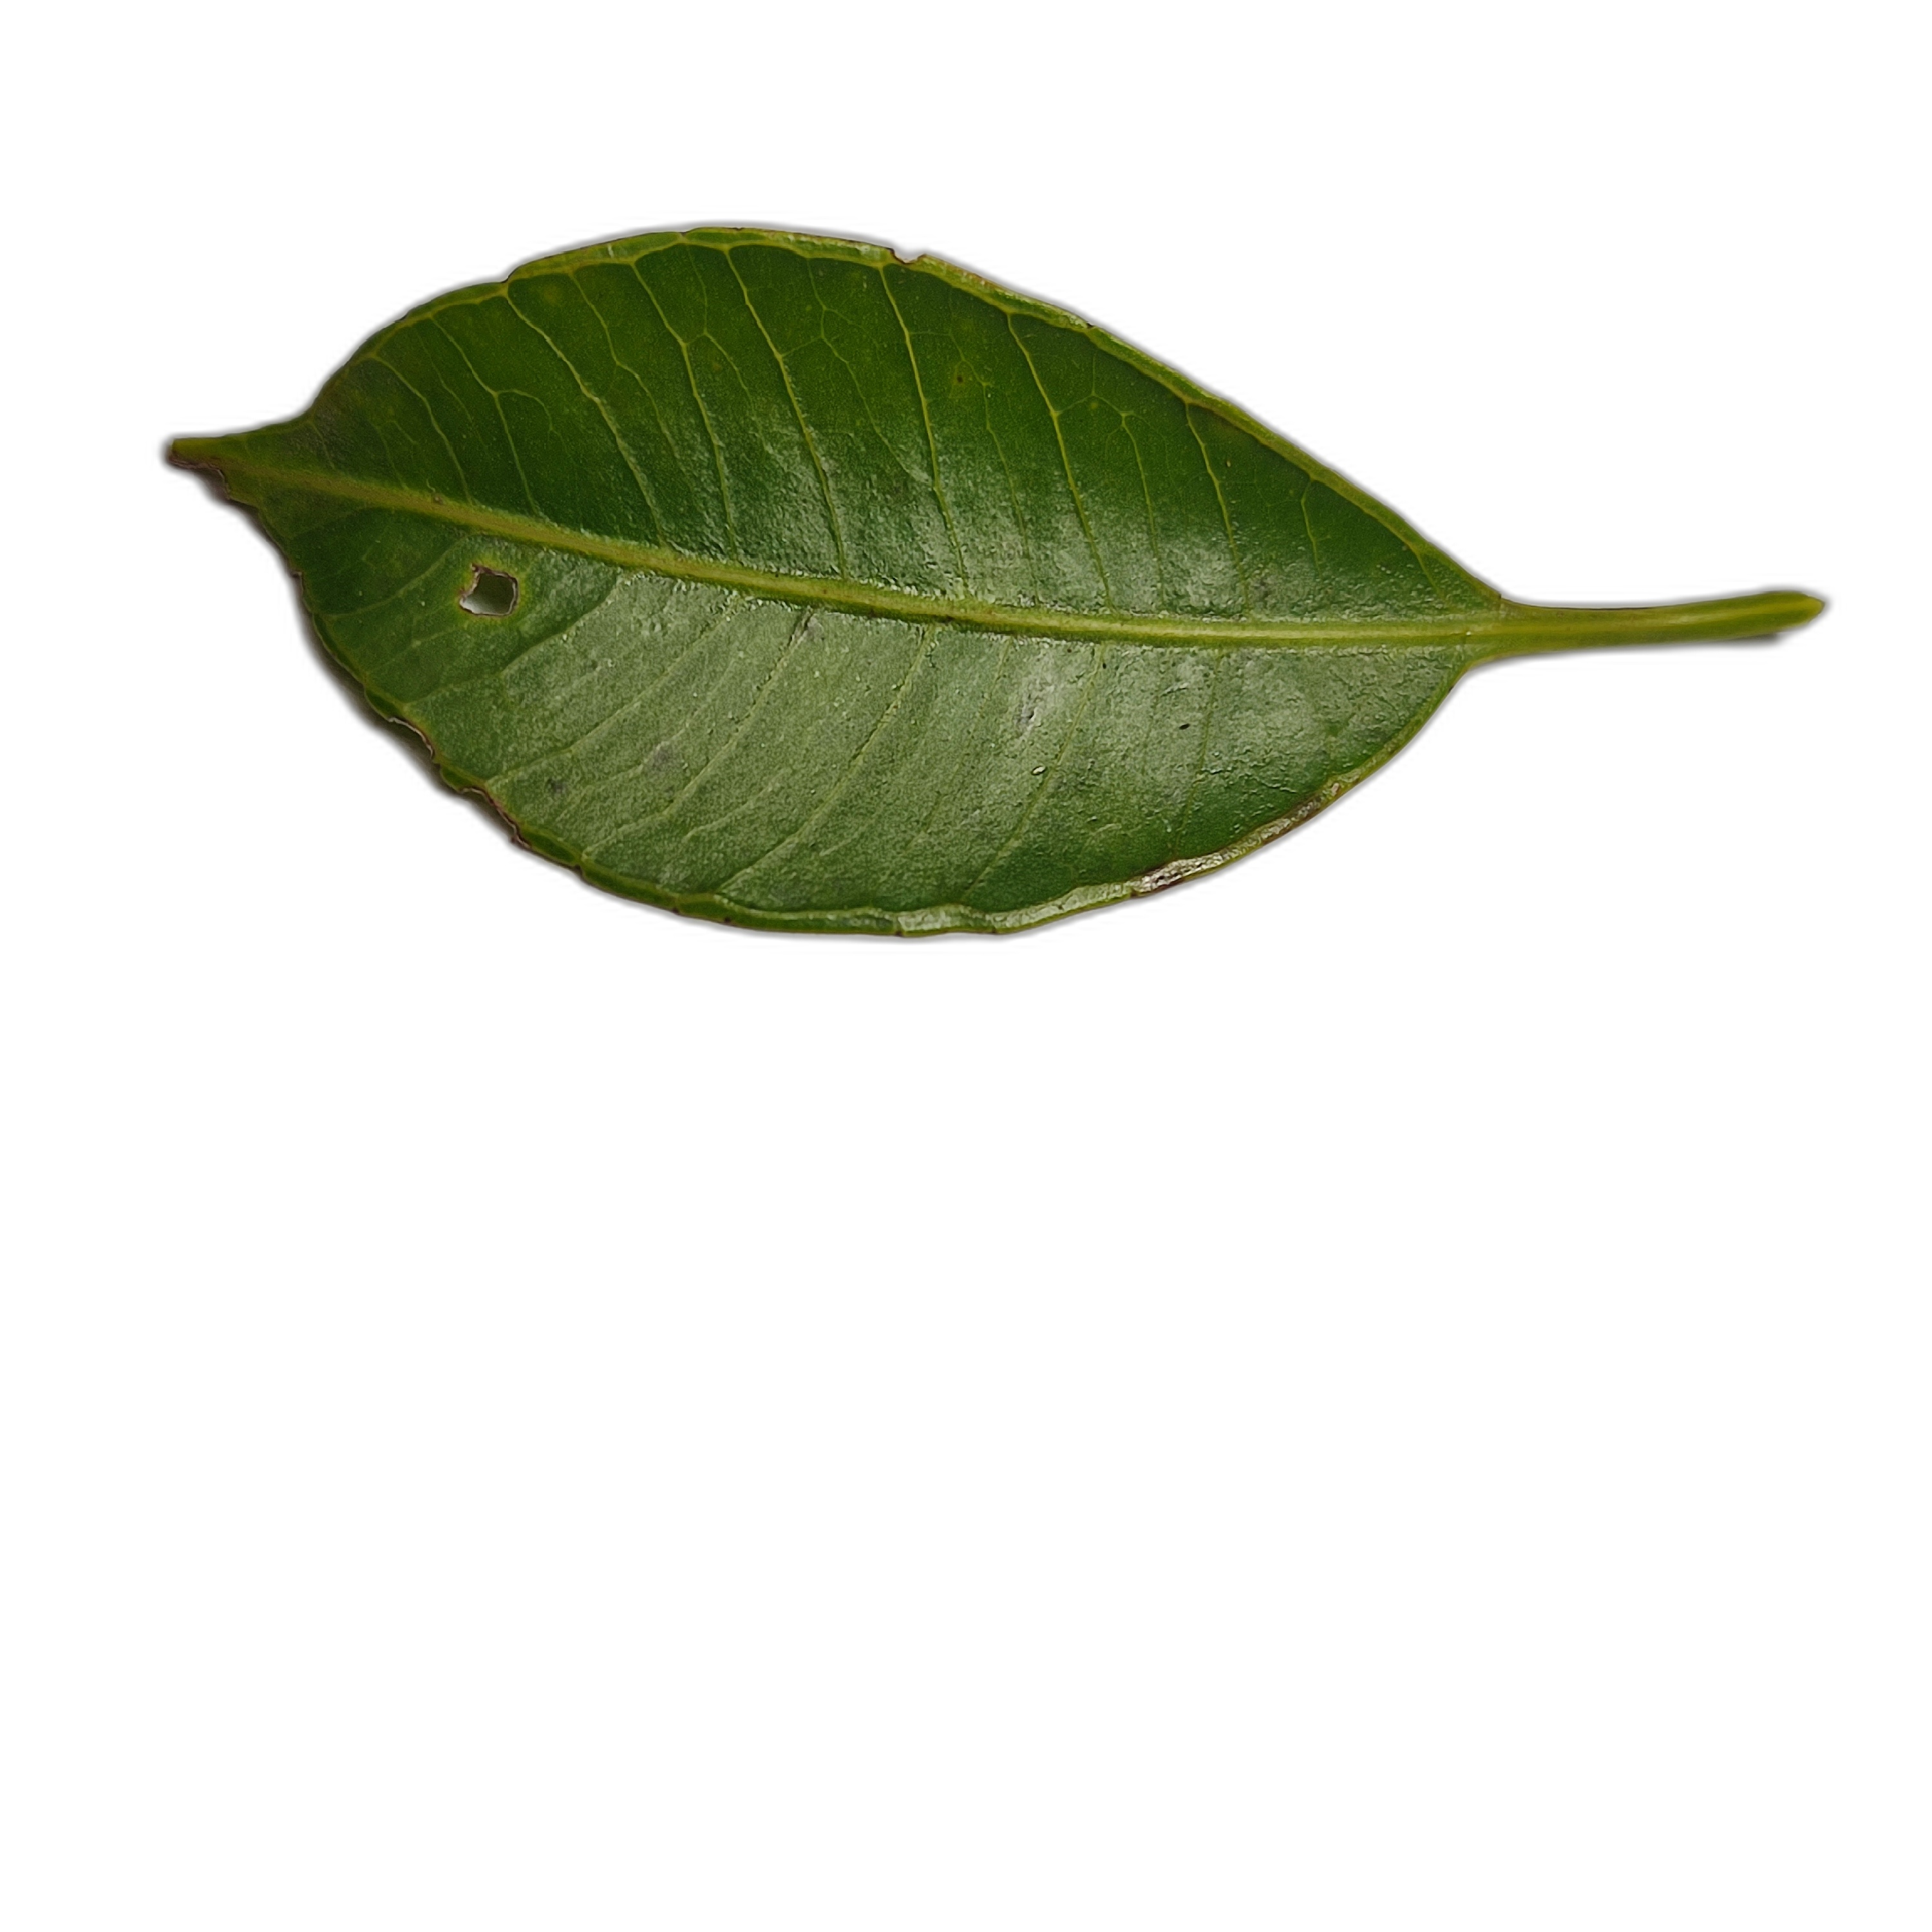
Label: healthy